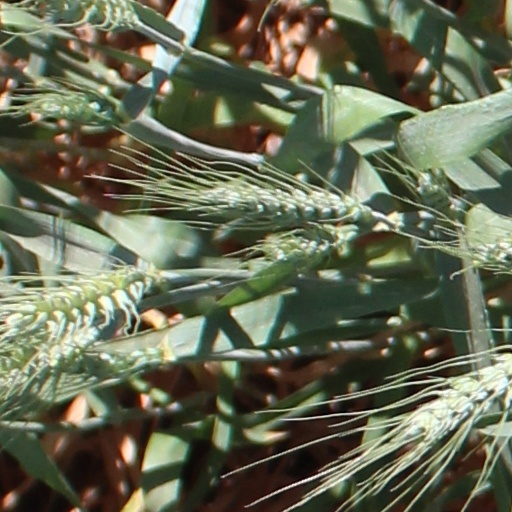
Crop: wheat